Bound for Glory (2011)

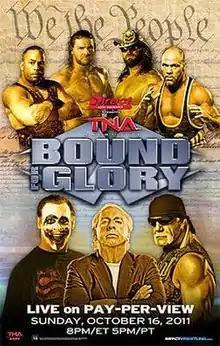
Promotional poster featuring various TNA wrestlers

The 2011 Bound for Glory was a professional wrestling pay-per-view event produced by Total Nonstop Action Wrestling (TNA), that took place on October 16, 2011 at the Liacouras Center on the campus of Temple University in Philadelphia. It was the seventh annual event under the Bound for Glory chronology, and the premiere event of 2011 for TNA. On top of that, it was the first Bound for Glory in the city of Philadelphia and the second TNA PPV to be held in Philadelphia after TNA Lockdown in 2009. This was also the first TNA PPV that was simulcast live in over 100 theaters across the country.